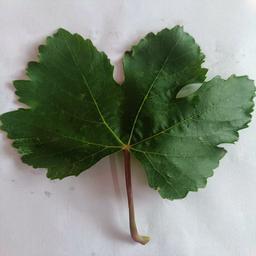
Label: Healthy Leaves